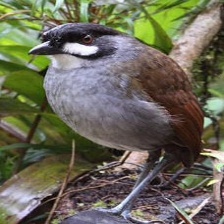
Species: JOCOTOCO ANTPITTA
Scientific name: GRALLARIA RIDGELYI